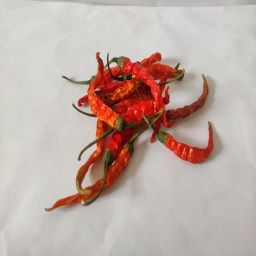
Crop: Chile Pepper
Quality: Dried